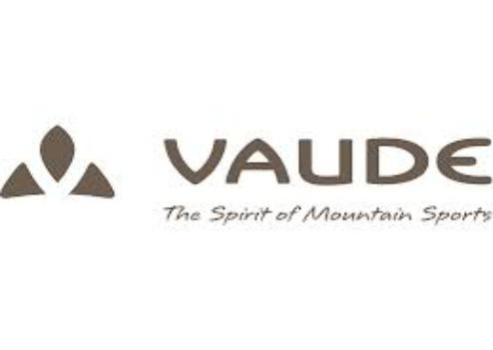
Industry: Others